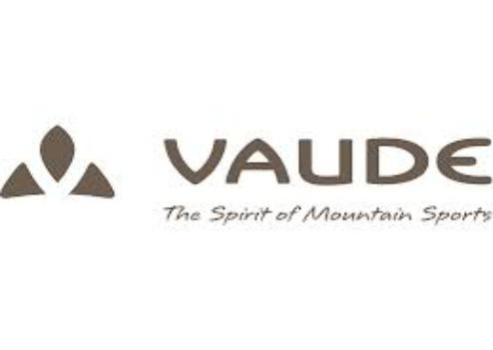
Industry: Others